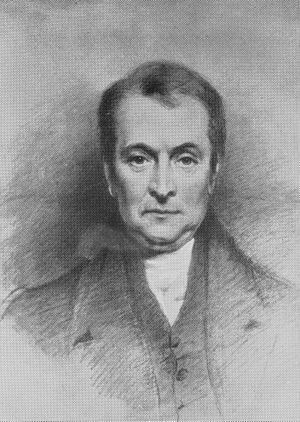
John Kidd FRS est un médecin, chimiste et géologue britannique.